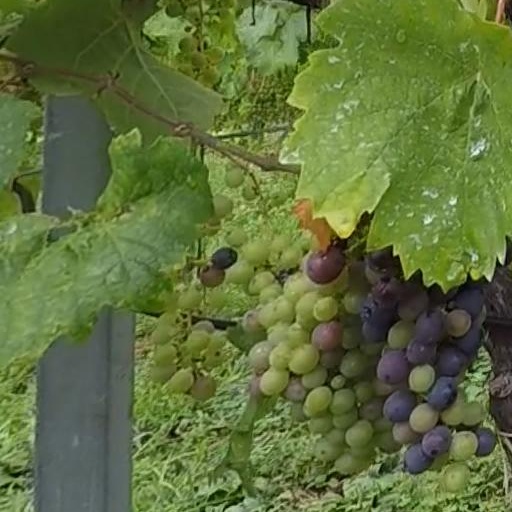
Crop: grape